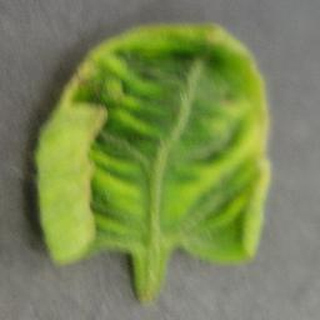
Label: tomato_yellow_leaf_curl_virus